Tarhu

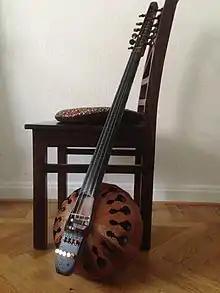
Long Neck Tarhu by Mazdak Ferydooni

The first tarhu prototype was created in 1995, though it was preceded by a number of experimentations with the traditional instruments erhu (China) and yaylı tambur (Turkey) (appropriately, the name "tarhu" is a portmanteau of the two). Biffin also quotes a wide range of other ancient and modern stringed instruments from both eastern and western traditions, such as the Turkish tambur, the north Indian veena, the Persian kamancha, the middle-eastern duduk, and the double bass, as sources of inspiration, and names a great many musicians and luthiers who played a role in the instrument's development. For example, one of the key elements – the lightweight speaker-like cone – was the result of work some 20 years earlier with colleague Greg Smallman.